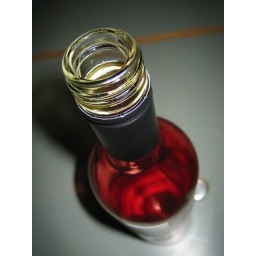
More of the bottle - and I wouldn't drink it, that's red dye in there...